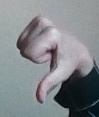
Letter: waw